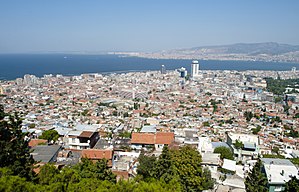
Izmir
İzmir er en havneby i det vestlige Tyrkiet ved det Ægæiske hav i Middelhavet med 4.320.519 indbyggere. De vigtigste arbejdspladser er havnen, som er en af landets vigtigste samt industrier og olieraffinaderi. I byen findes også en kommandocentral for NATO.